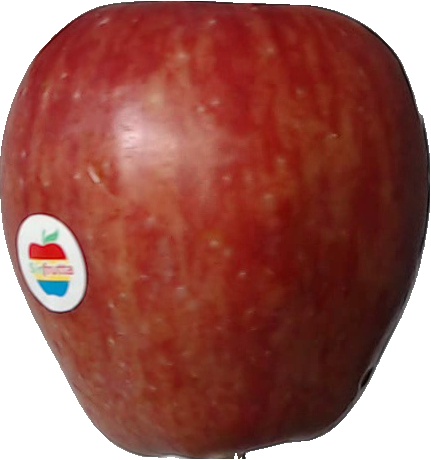
Label: apple_red_1